Keisuke Uchida

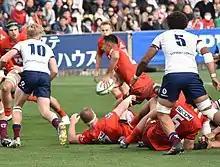

(born 22 February 1992 in Kyoto) is a Japanese rugby union player.